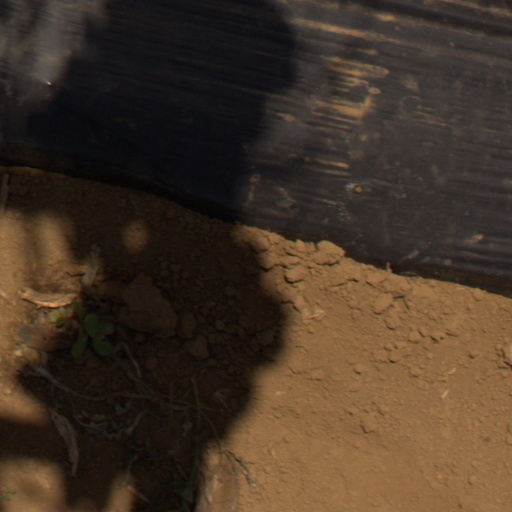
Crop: Jerusalem artichoke